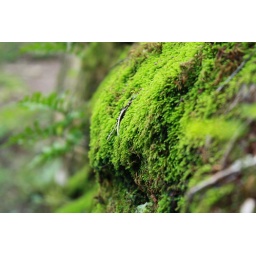
green moss standing in a rock